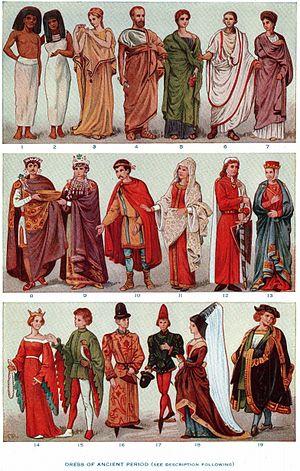
Un vêtement est un article d’habillement servant à couvrir une partie du corps humain. Il est le plus souvent en tissu mais les matériaux utilisés pour sa fabrication tendent à se diversifier au fil des siècles. La raison d’être d'un vêtement varie fortement selon les cultures et les périodes de l’histoire : pratique, symbolique ou encore sociale.